Battle of Hamburger Hill

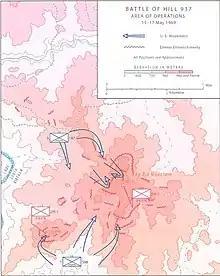
American movements from 11–17 May 1969

Having made no significant contacts in its area of operations, at midday on 13 May, the 3rd Brigade commander, Conmy, decided it would move to cut off PAVN reinforcement from Laos and to assist Honeycutt by attacking Hill 937 from the south. Company B was heli-lifted to Hill 916, but the remainder of the 3/187th made the movement on foot, from an area from Hill 937, and both Conmy and Honeycutt expected the 1/506th to be ready to provide support no later than the morning of 15 May. Although Company B seized Hill 916 on 15 May, it was not until 19 May that the 3/187th as a whole was in position to conduct a final assault, primarily because of nearly impenetrable jungle.